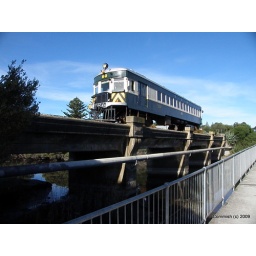
Brill Car 60 going over Hindmarsh river bridge enroute to Goolwa Wednesday 17th June 2009